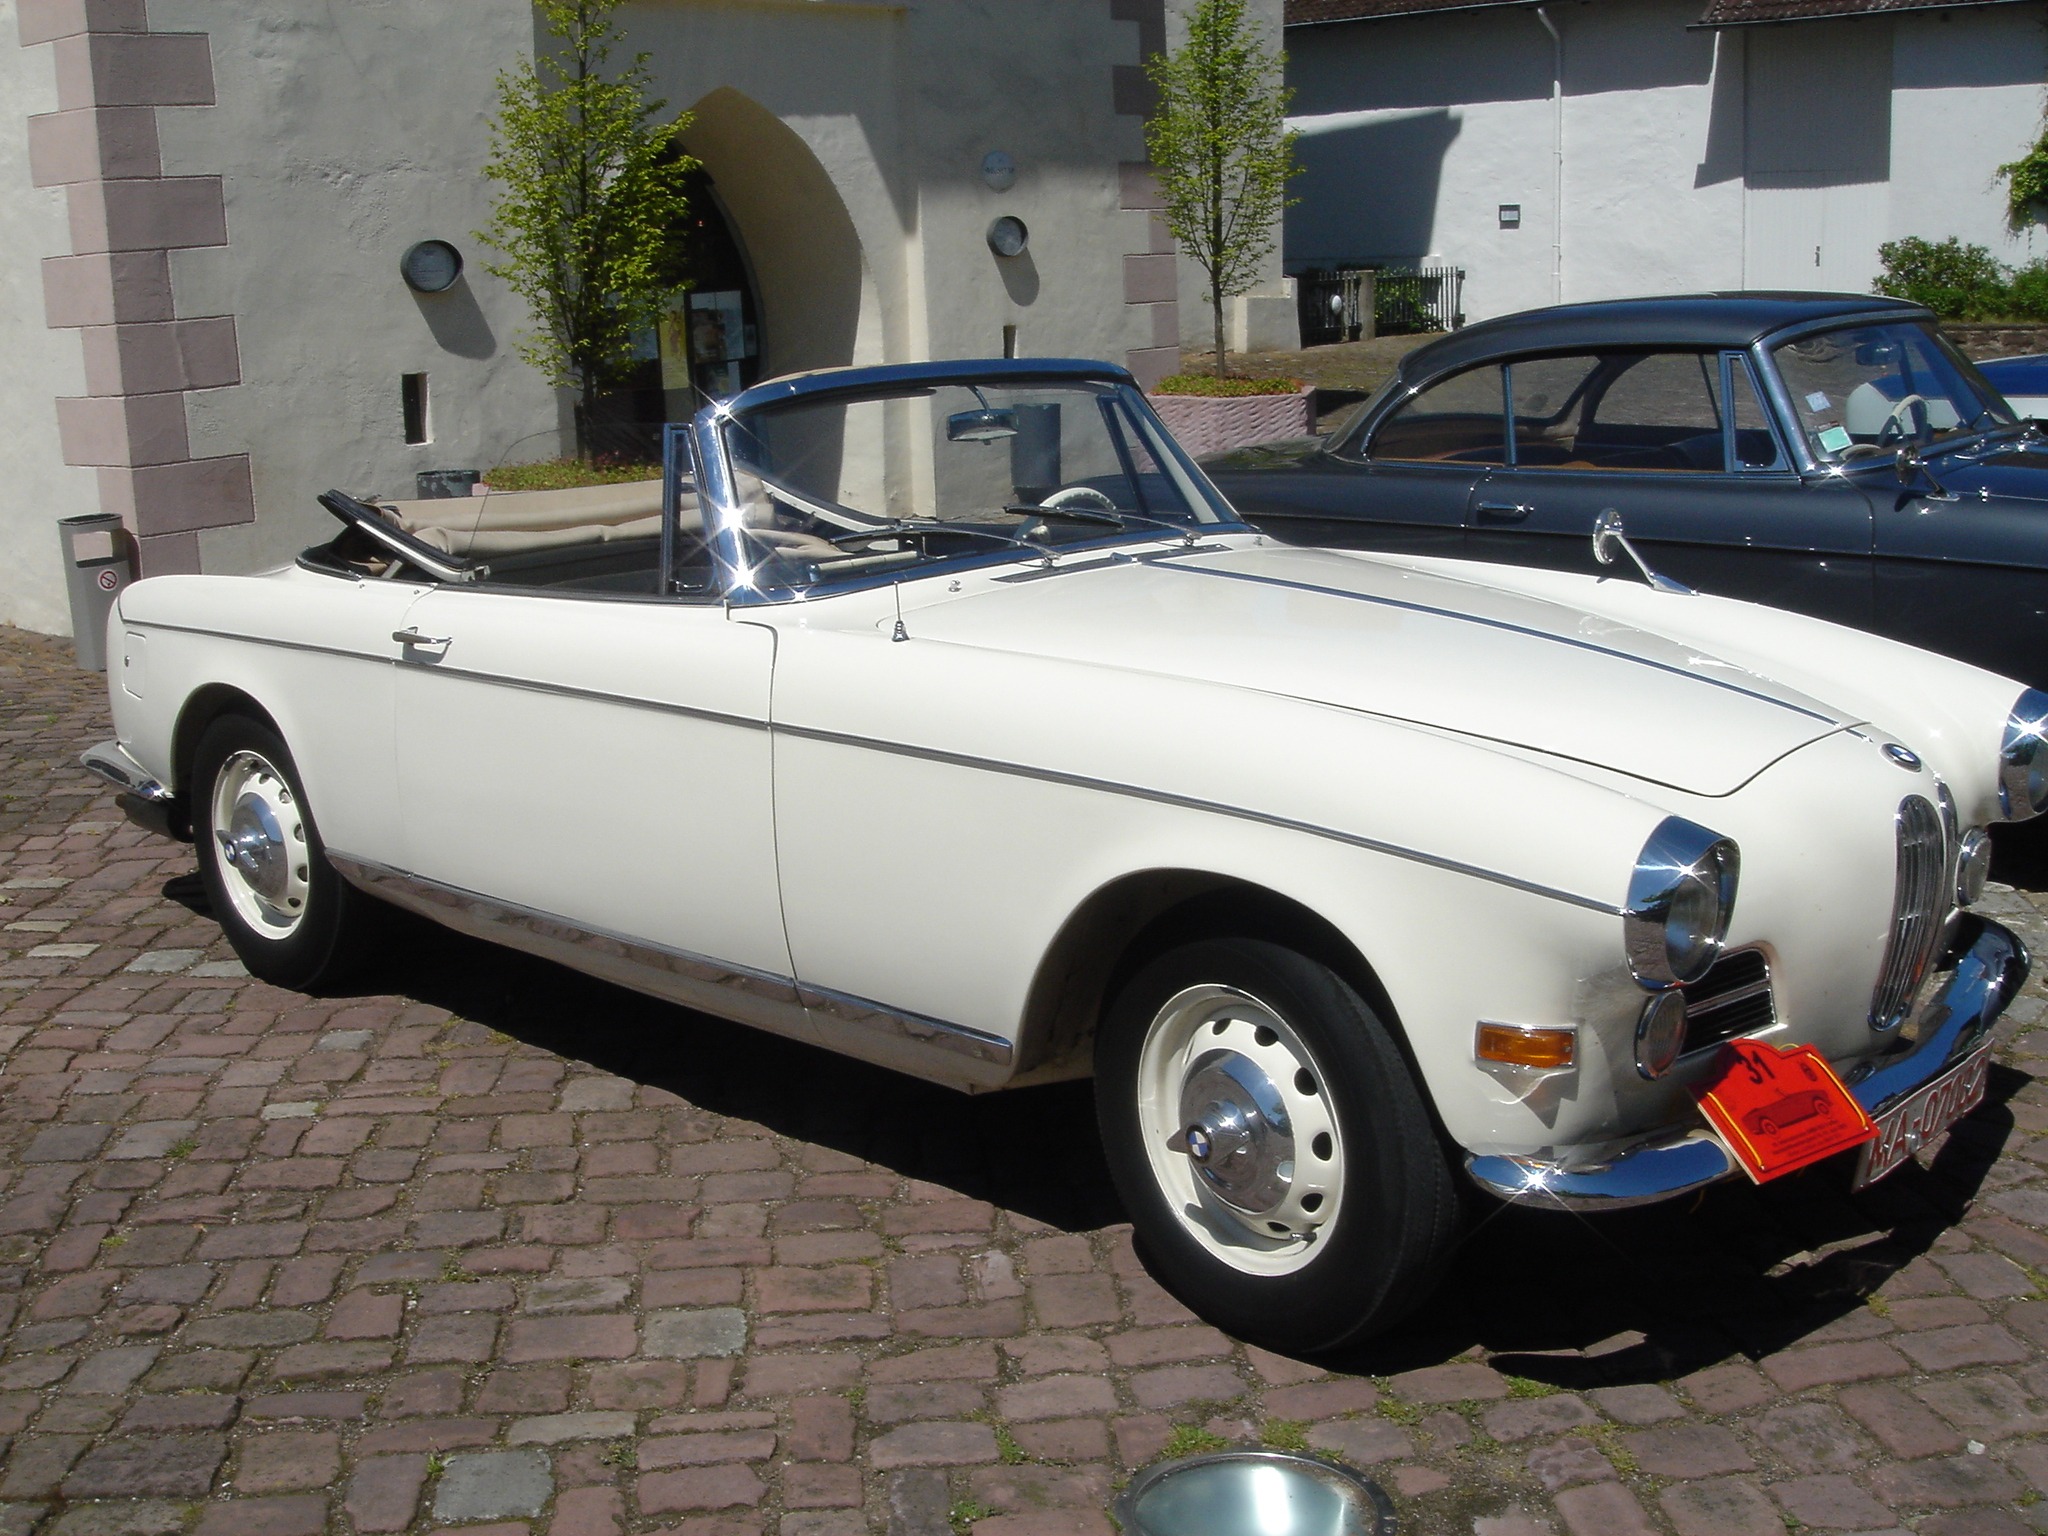
car, vehicle, classic car, automotive, sports car, sedan, oldtimer, bmw, convertible, land vehicle, automobile make, automotive exterior, luxury vehicle, performance car, volvo cars, rolls royce corniche, bmw 503